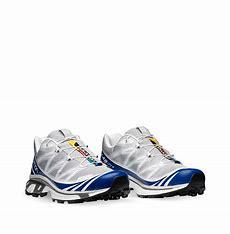
Brand: Salomon
Model: XT